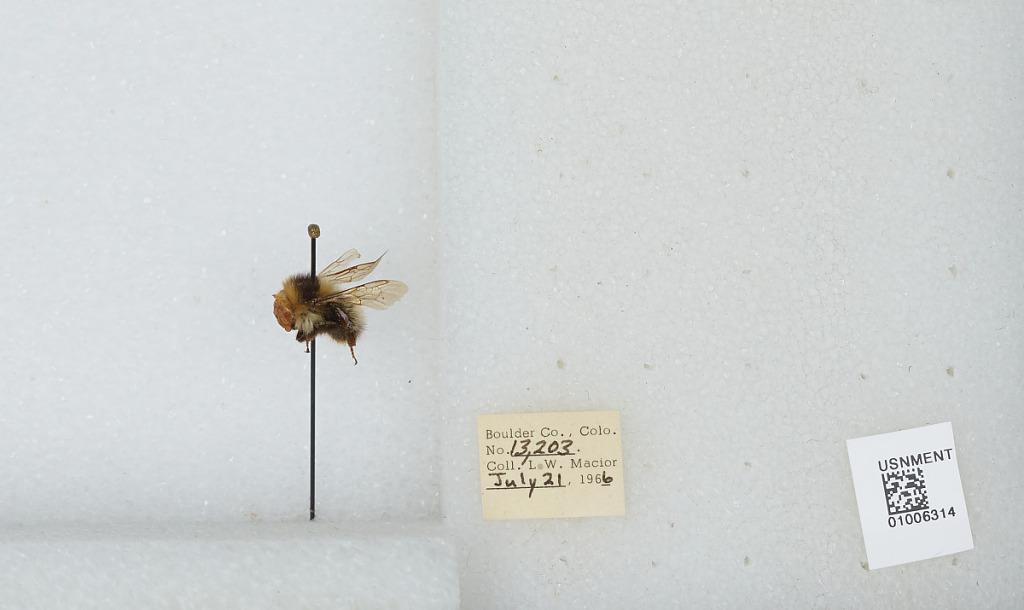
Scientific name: Bombus (Pyrobombus) frigidus Smith
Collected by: L. Macior
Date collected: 1966-7-21
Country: United States
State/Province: Colorado
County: Boulder
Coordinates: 40.0275, -105.252